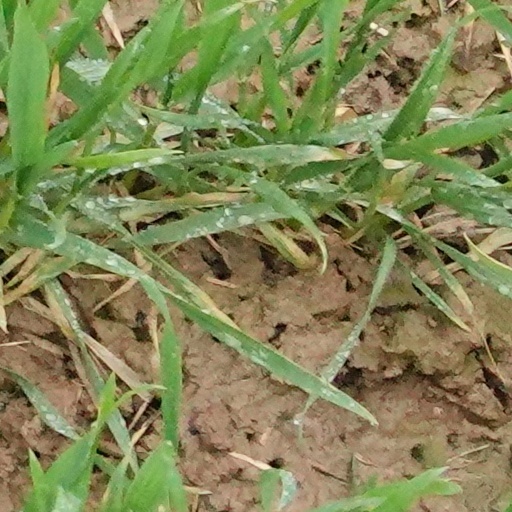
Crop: wheat